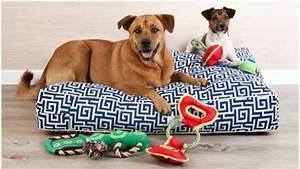
dog